Diego (footballer, born 1982)

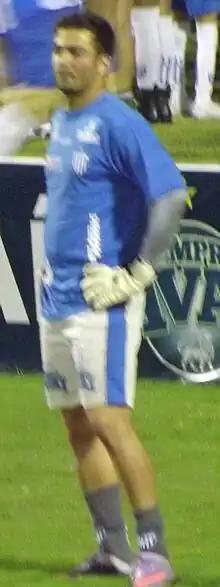
Diego in 2012

Diego Salgado Costa de Menezes, or simply Diego (born 2 February 1982), is a Brazilian former professional footballer who played as a goalkeeper.